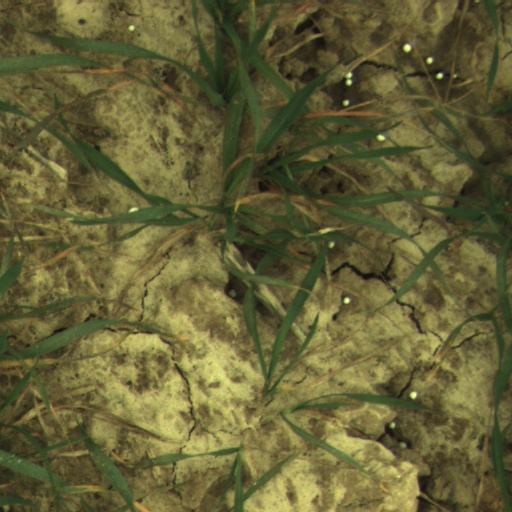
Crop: wheat